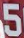
Number: 5